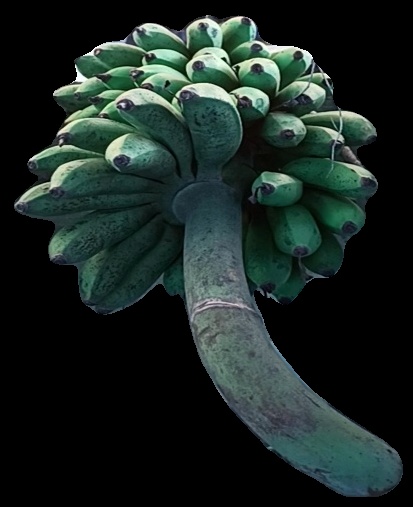
Variety: rasbale
Grade: grade2